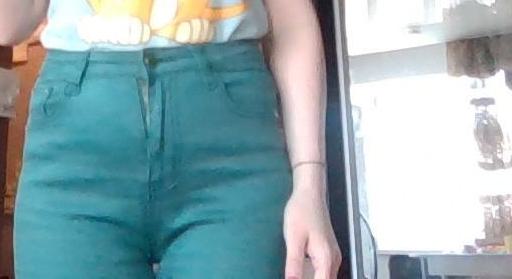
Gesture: no_gesture